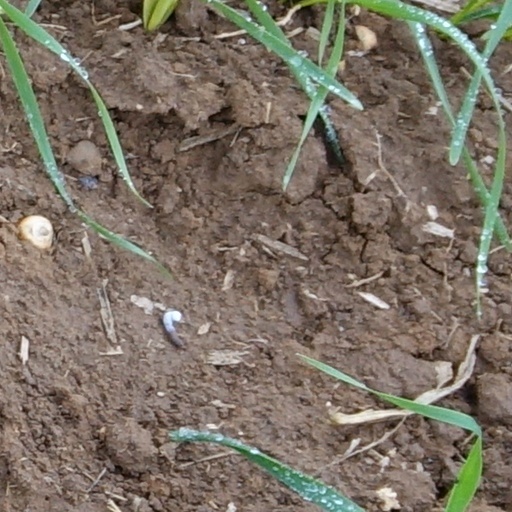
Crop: wheat